Answer in natural language. Considering the relative positions, is beds shadow with a blue floor (marked B) above or below sleek silver floor lamp with white drum shade (marked A)? Choose between the following options: below or above
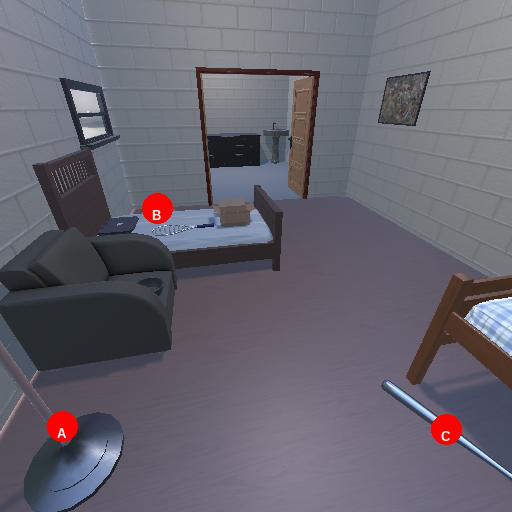
<answer>above</answer>